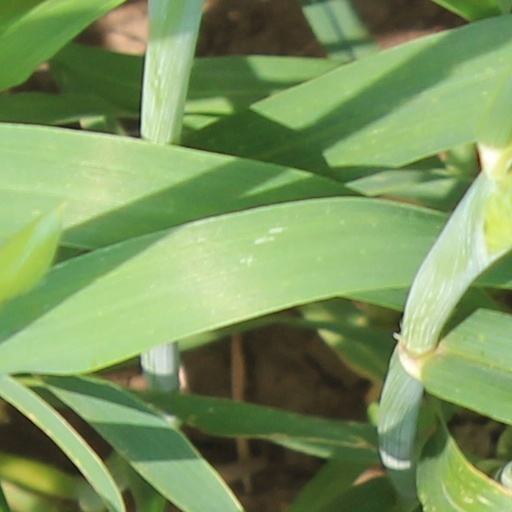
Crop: wheat